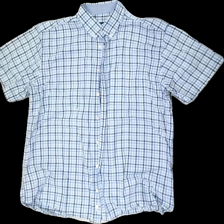
View: front
Type: Shirt
Category: Men
Brand: Park Lane
Colors: Blue, White
Material: 100% Cotton
Pattern: Checkered print
Cut: Regular
Size: XL
Season: All
Stains: Major
Price range: 50-100
Recommended usage: Reuse